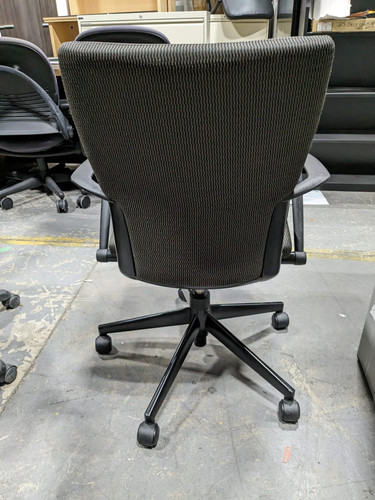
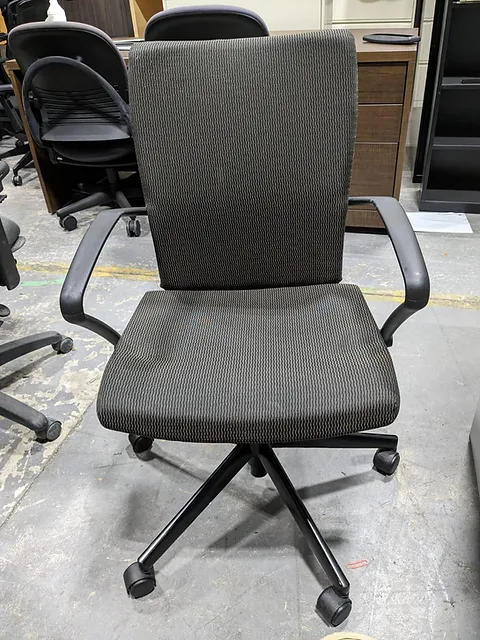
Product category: items_chair
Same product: yes